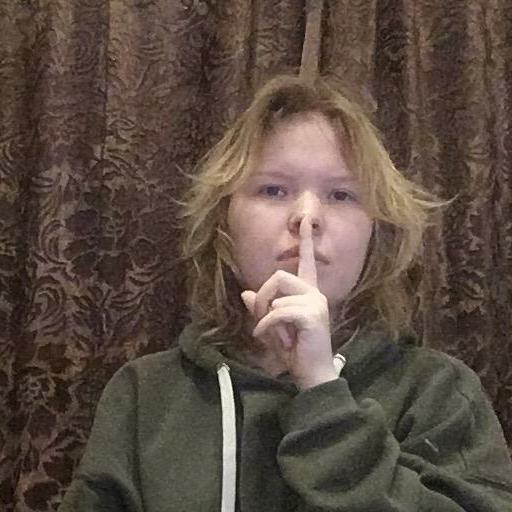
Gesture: mute